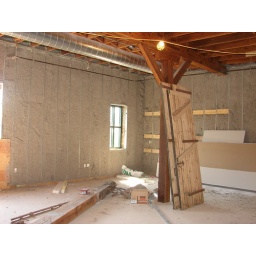
These old stall doors will be re-used in the building (but not as stall doors)!